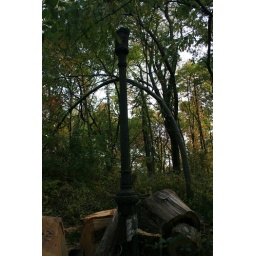
all the lamp post in inwood hill park were disabled.